Thomas Kahlenberg

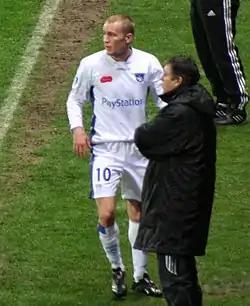
Kahlenberg playing for Ligue 1 side Auxerre in 2006.

It was announced on 13 July 2005 that the French club Auxerre signed Kahlenberg on a four–year contract with the club for a fee of £2.5 million (30 million. kr). After the move, Kahlenberg says he is looking forward to play in Ligue 1.